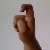
The image shows a hand gesture representing the letter 'X' in Indian Sign Language.